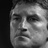
Emotion: sad